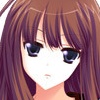
Portrait style: Anime Portrait